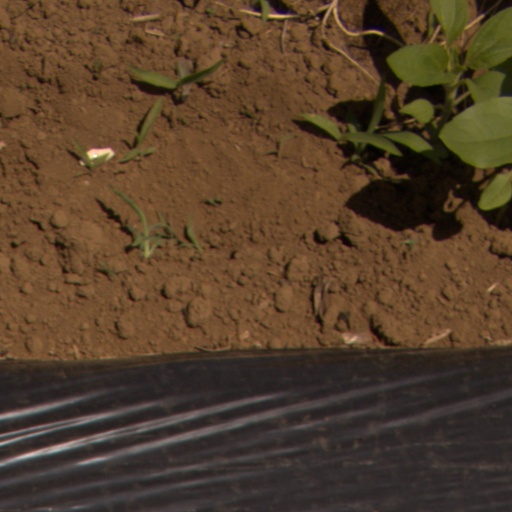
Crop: Jerusalem artichoke